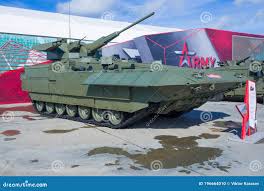
Label: BMP